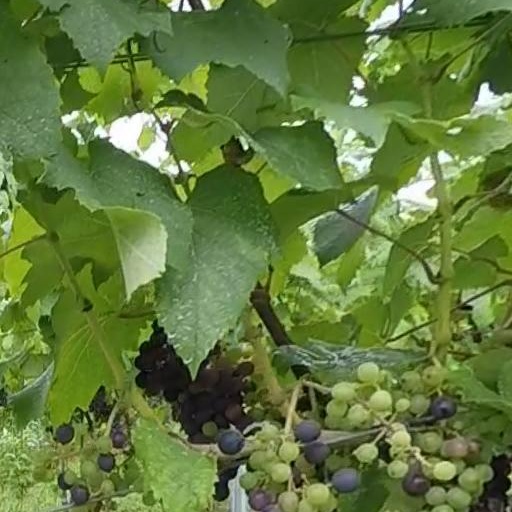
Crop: grape